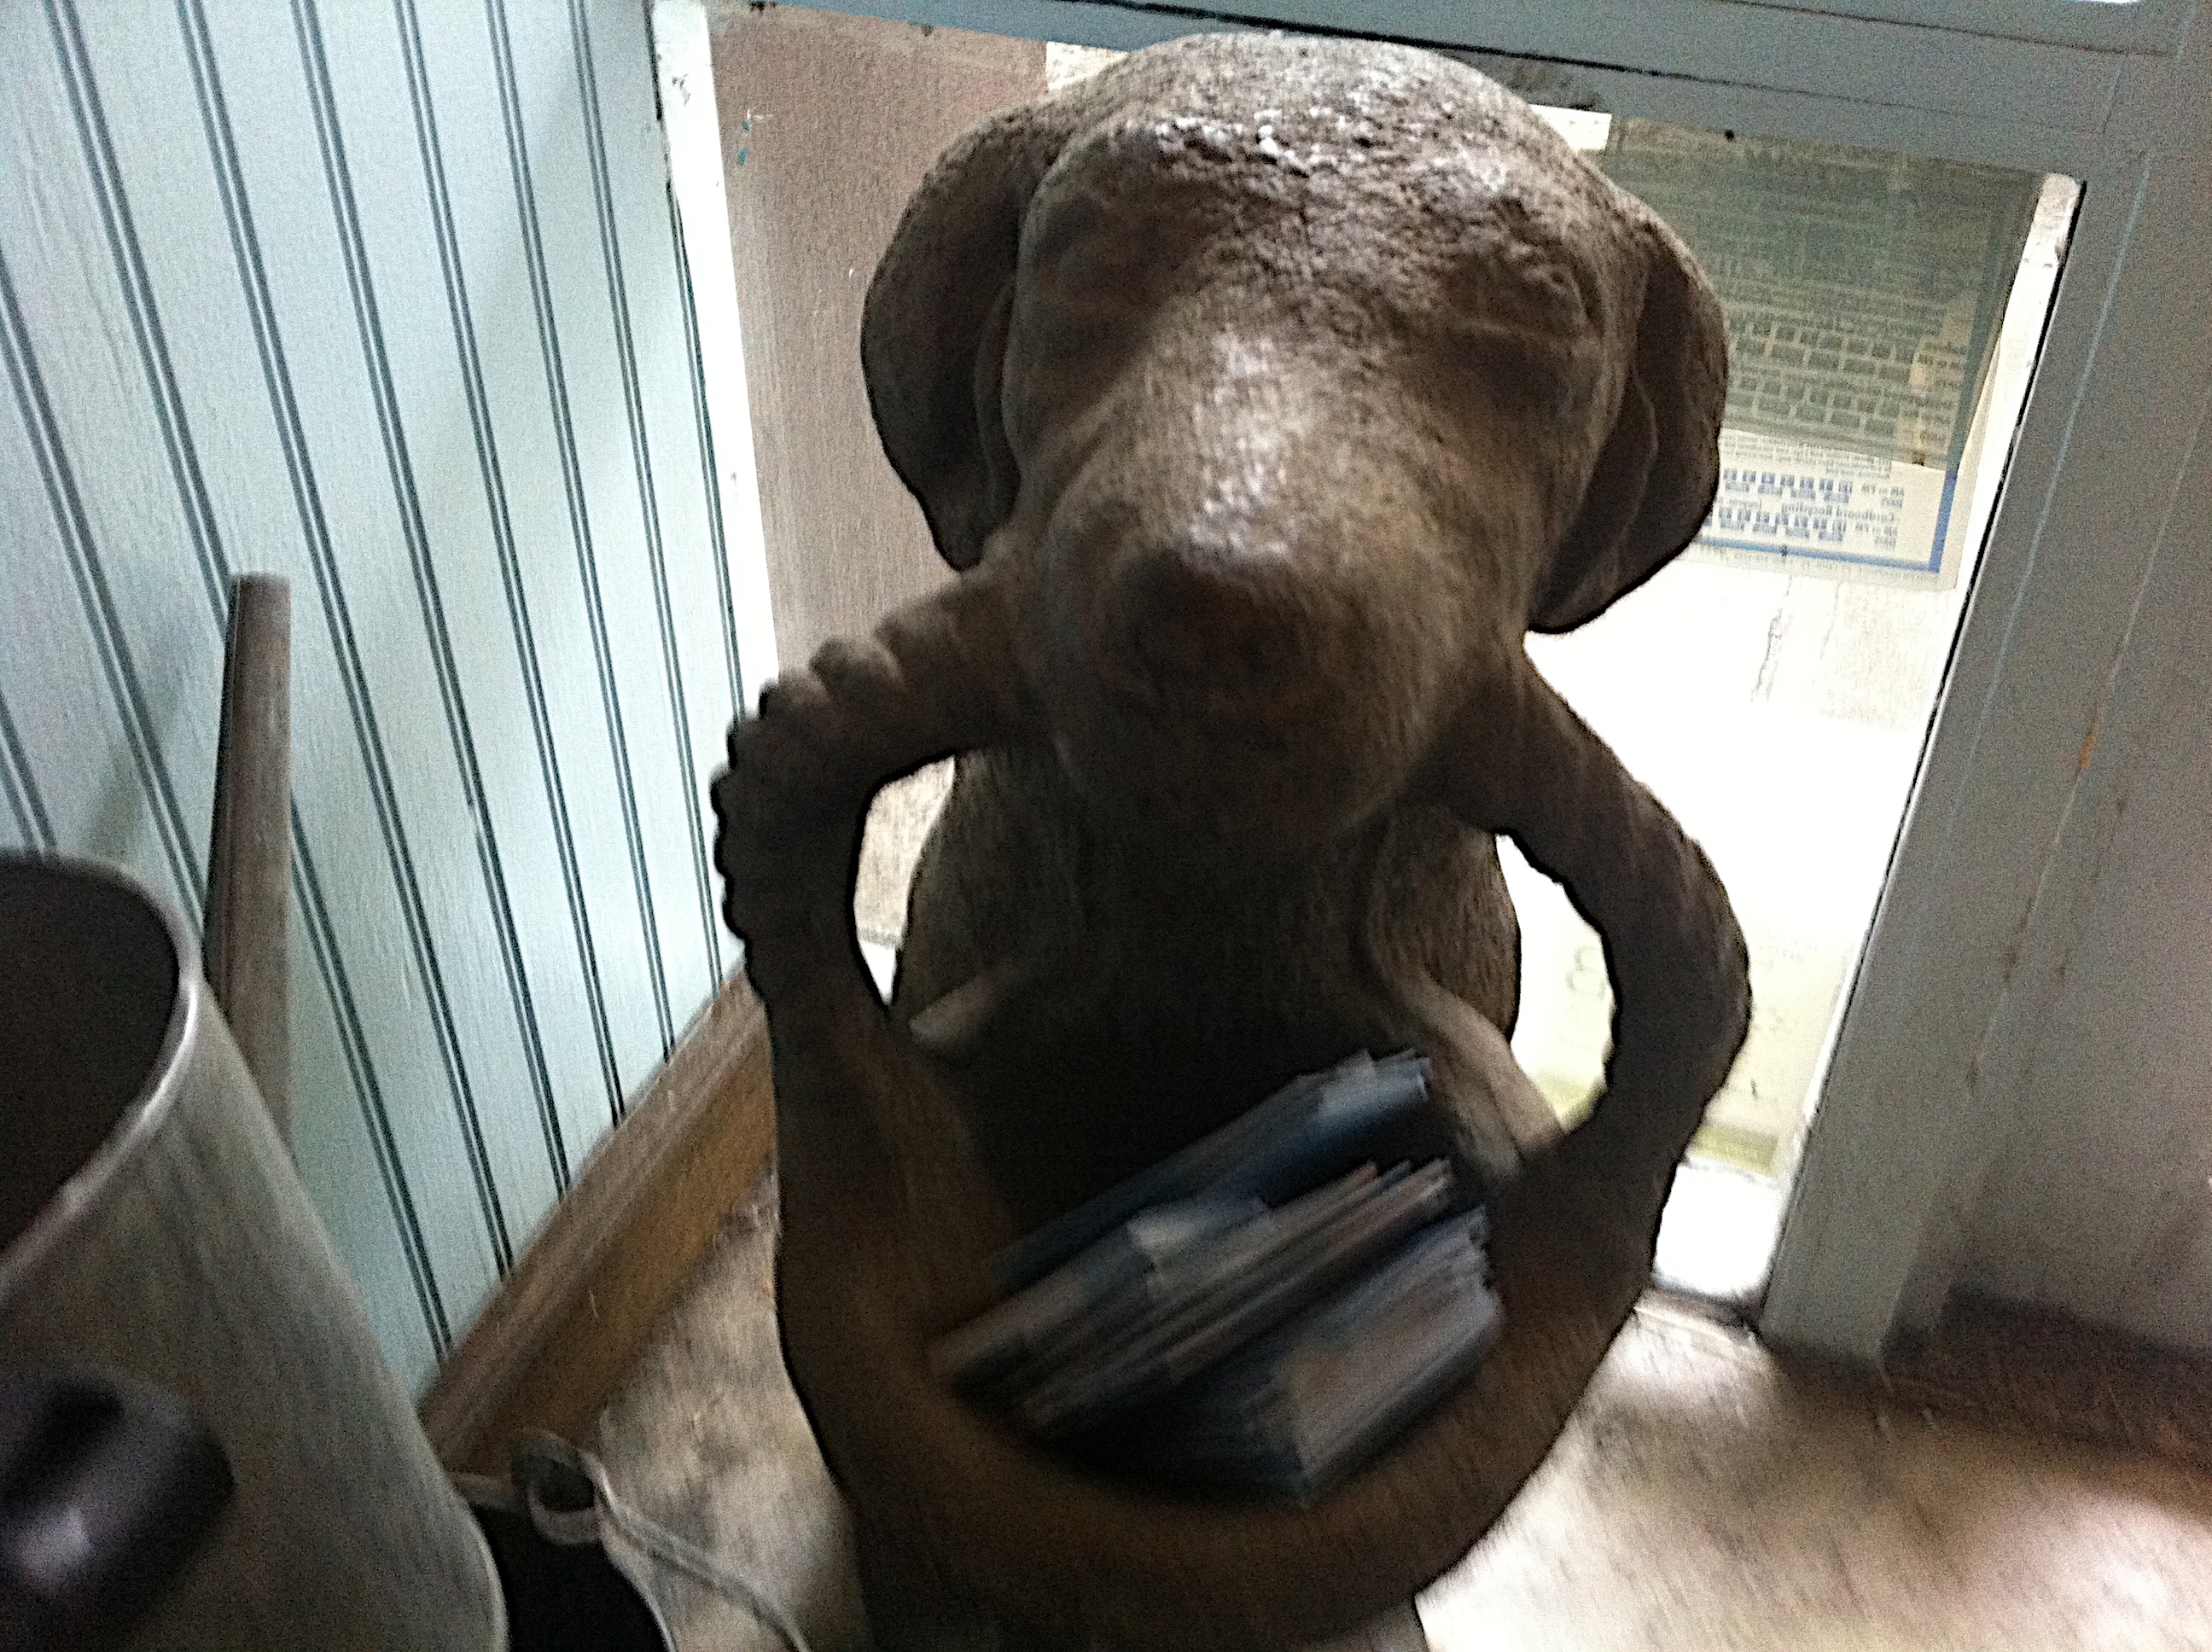
wood, monument, statue, sculpture, art, carving